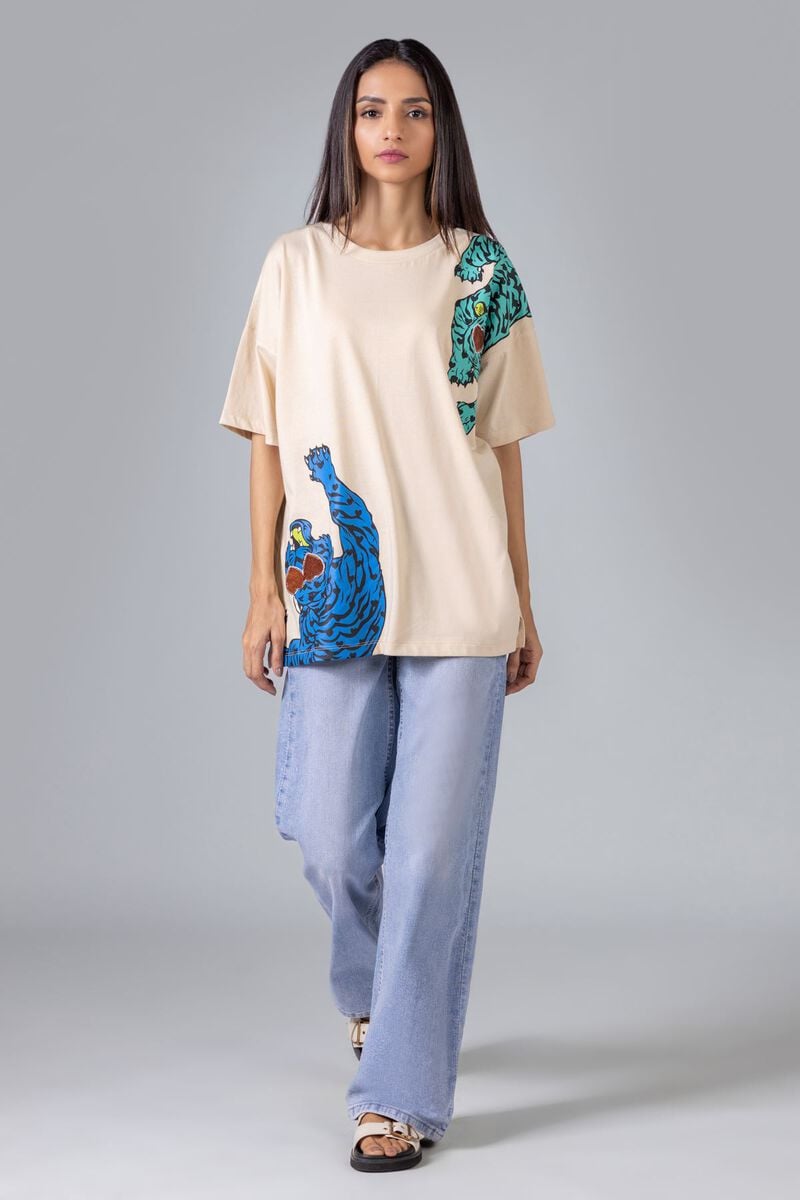
beige multi peacock print tee